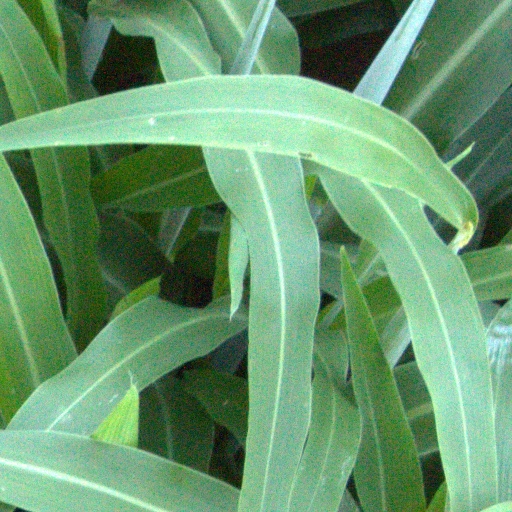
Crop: sorghum